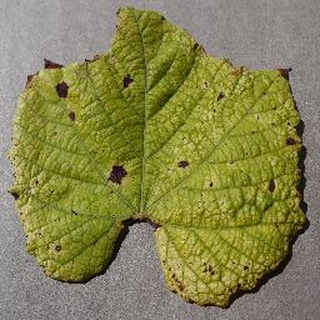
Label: grape_leaf_blight